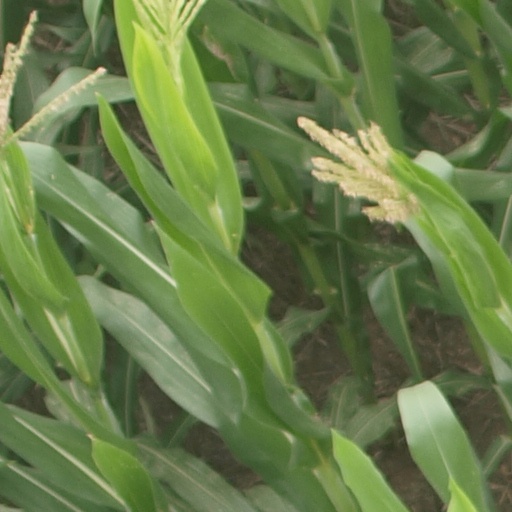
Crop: maize; corn